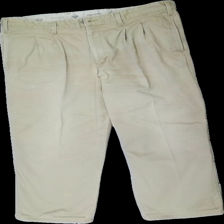
View: front
Type: Trousers
Category: Men
Brand: Not in the list
Brand text on label: dockers
Colors: Beige
Material: 100% cotton
Cut: Regular
Season: All
Stains: Minor
Damage: liten brun fläck
Damage location: bottom right
Price range: 50-100
Recommended usage: Reuse
Description: beiga byxor med en liten fläck på högra benet